Tréguier Cathedral

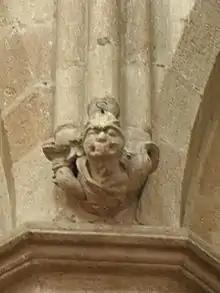
An example of the carvings on the nave pillars

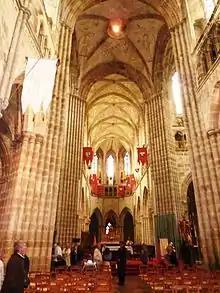
View of the choir as seen from the nave

This area of the cathedral dates from the end of the 14th century to the beginning of the 15th century. It is a little larger than the nave and again has arcades, with a balustraded triforium above and windows higher up. The choir vaulting is decorated with 15th-century paintings of angels holding banners inscribed with liturgical texts.; "Glora laus et honor tibi sit", "Gratias agamus", "Cantate Domino", etc. At the entrance to the choir there are two statues, one of Saint Tugdual and the other of Saint Yves.